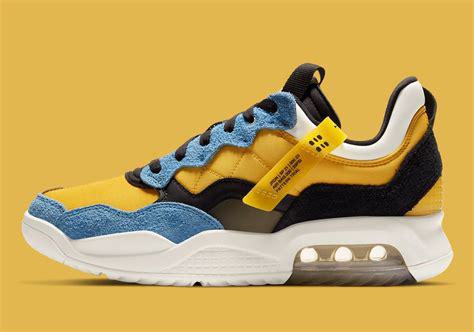
Brand: Jordan
Model: MA2